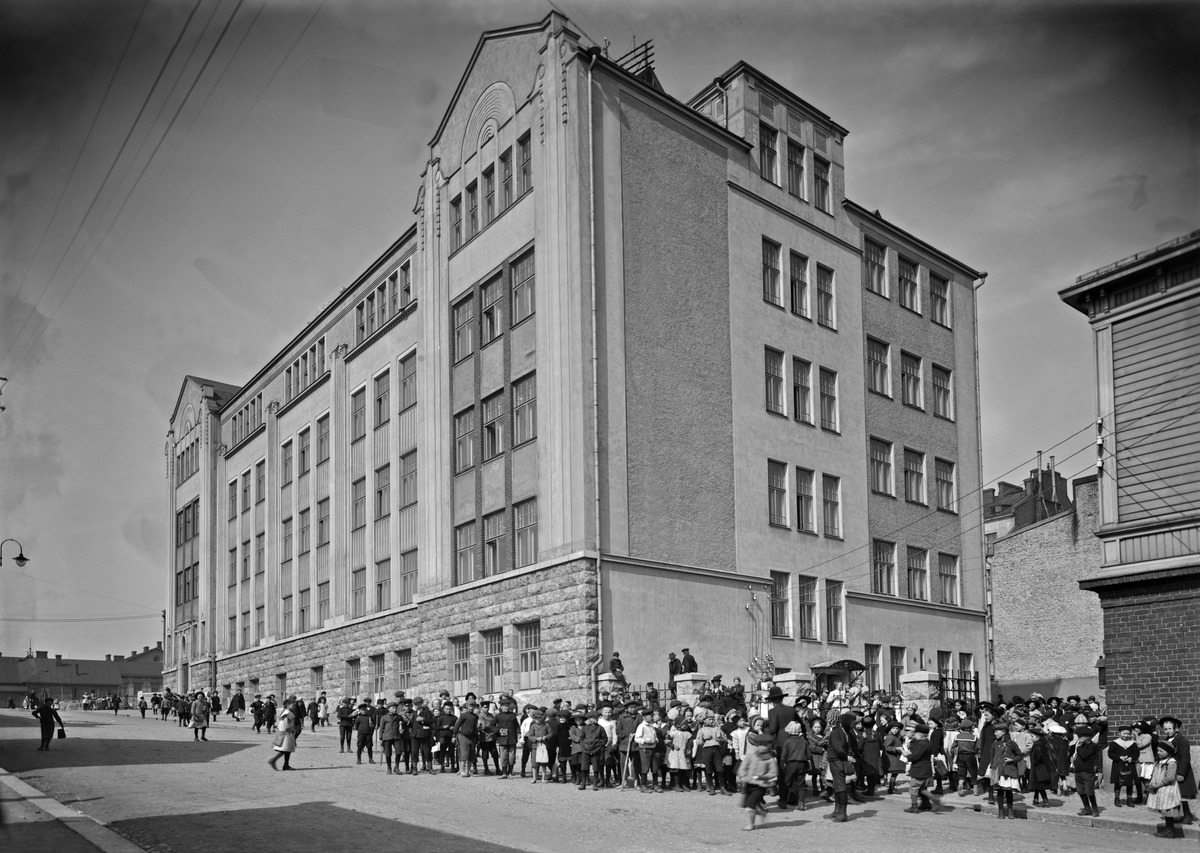
Kallion kansakoulu, Neljäs linja 15
sisällön kuvaus: Kallion kansakoulu, Neljäs linja 15. Oppilaita koulurakennuksen edessä mustavalkoinen
Kuvaaja: Brander, Signe, valokuvaaja
Ajankohta: kuvausaika 1913
Paikka: Suomi, Uusimaa, Helsinki, Kallio Helsinki, Linjat Helsinki, Neljäs linja 15
Aiheet: Kallion kansakoulu, lapset, oppilaat, koulut kansakoulut, julkiset rakennukset koulurakennukset